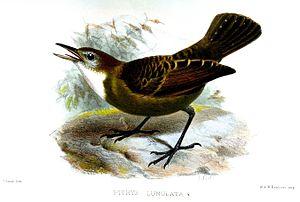
Oneillornis est un genre de passereaux de la famille des Thamnophilidae. Il comprend deux espèces de fourmiliers.